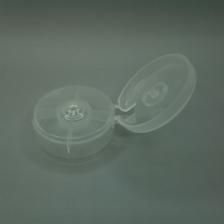
Color: white/transparent
Cap type: flip-top cap